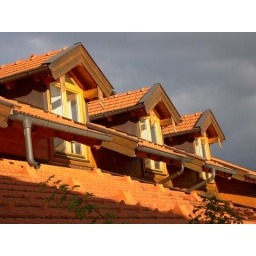
Almost every building had red tile roofs. I don't think I saw a single asphalt shingle while in Germany.